Poor White Trash

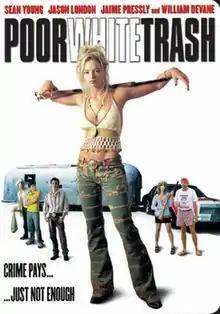
DVD cover

Poor White Trash is a crime-comedy film directed by Michael Addis. The film was released on June 16, 2000, and was distributed jointly by Hollywood Independents and the Xenon Group. The film stars an ensemble cast of actors, including Jaime Pressly and others, most of them before they became famous. The film was filmed in Benton and Du Quoin, Illinois; many extras in the film were local residents of the towns.